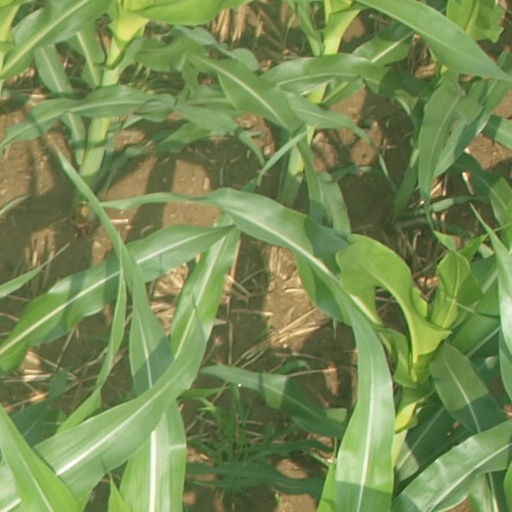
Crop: maize; corn